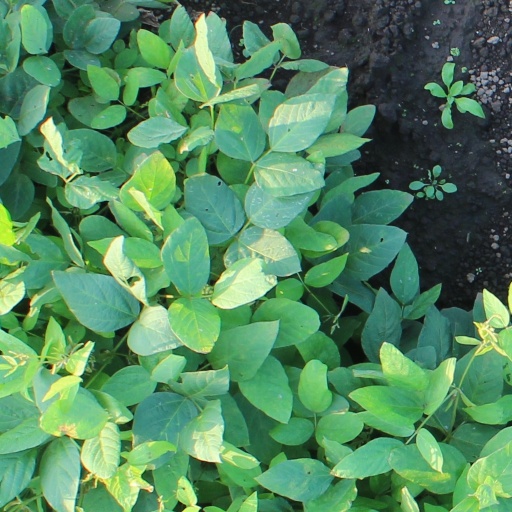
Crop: soybean